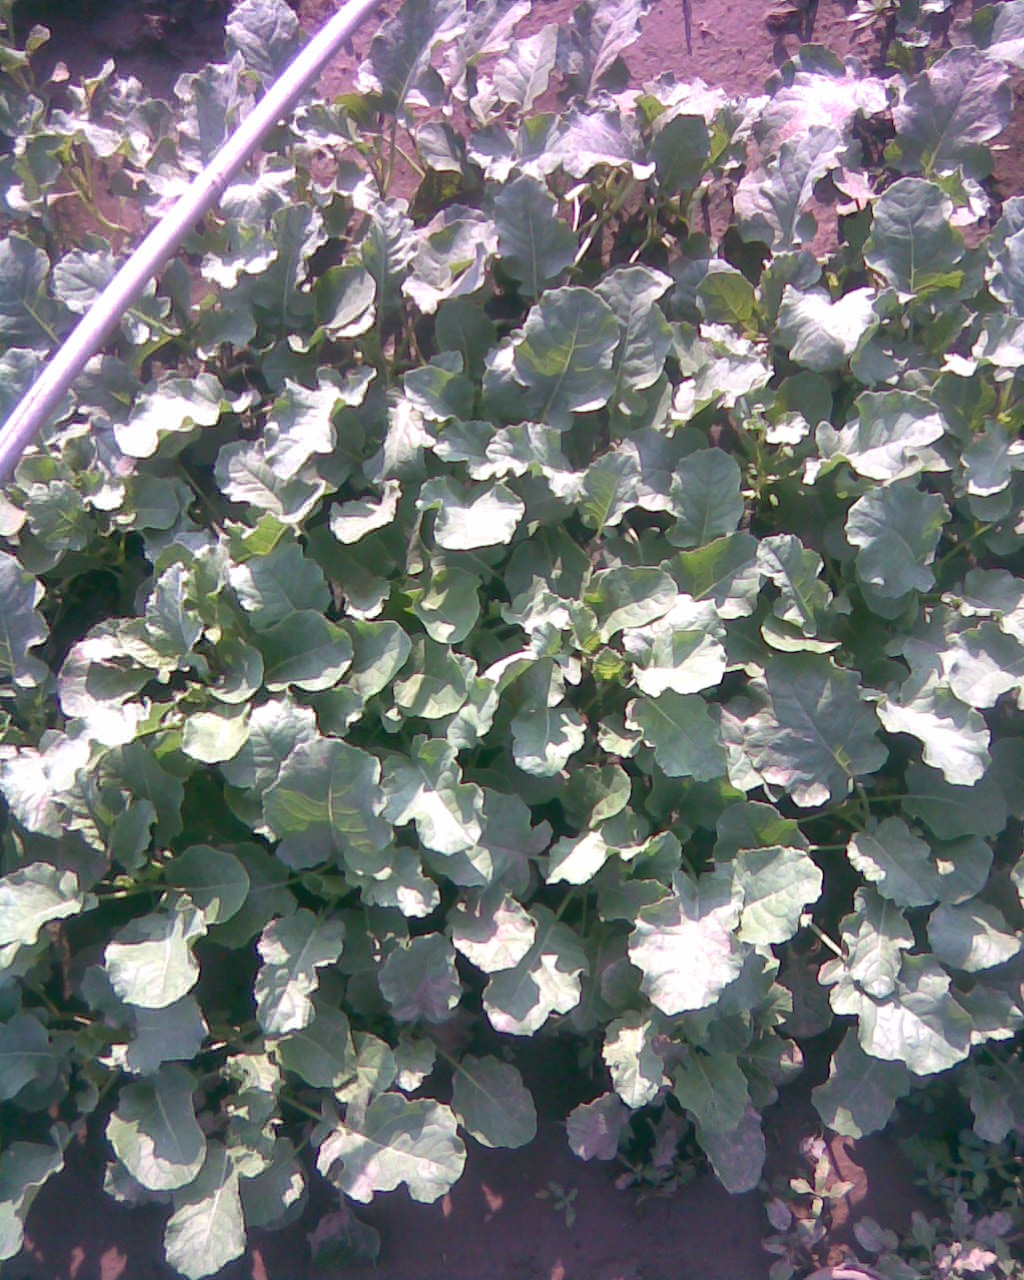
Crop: unknown
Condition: broccoli